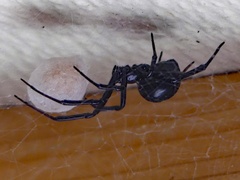
Species: Lactrodectus_hesperus